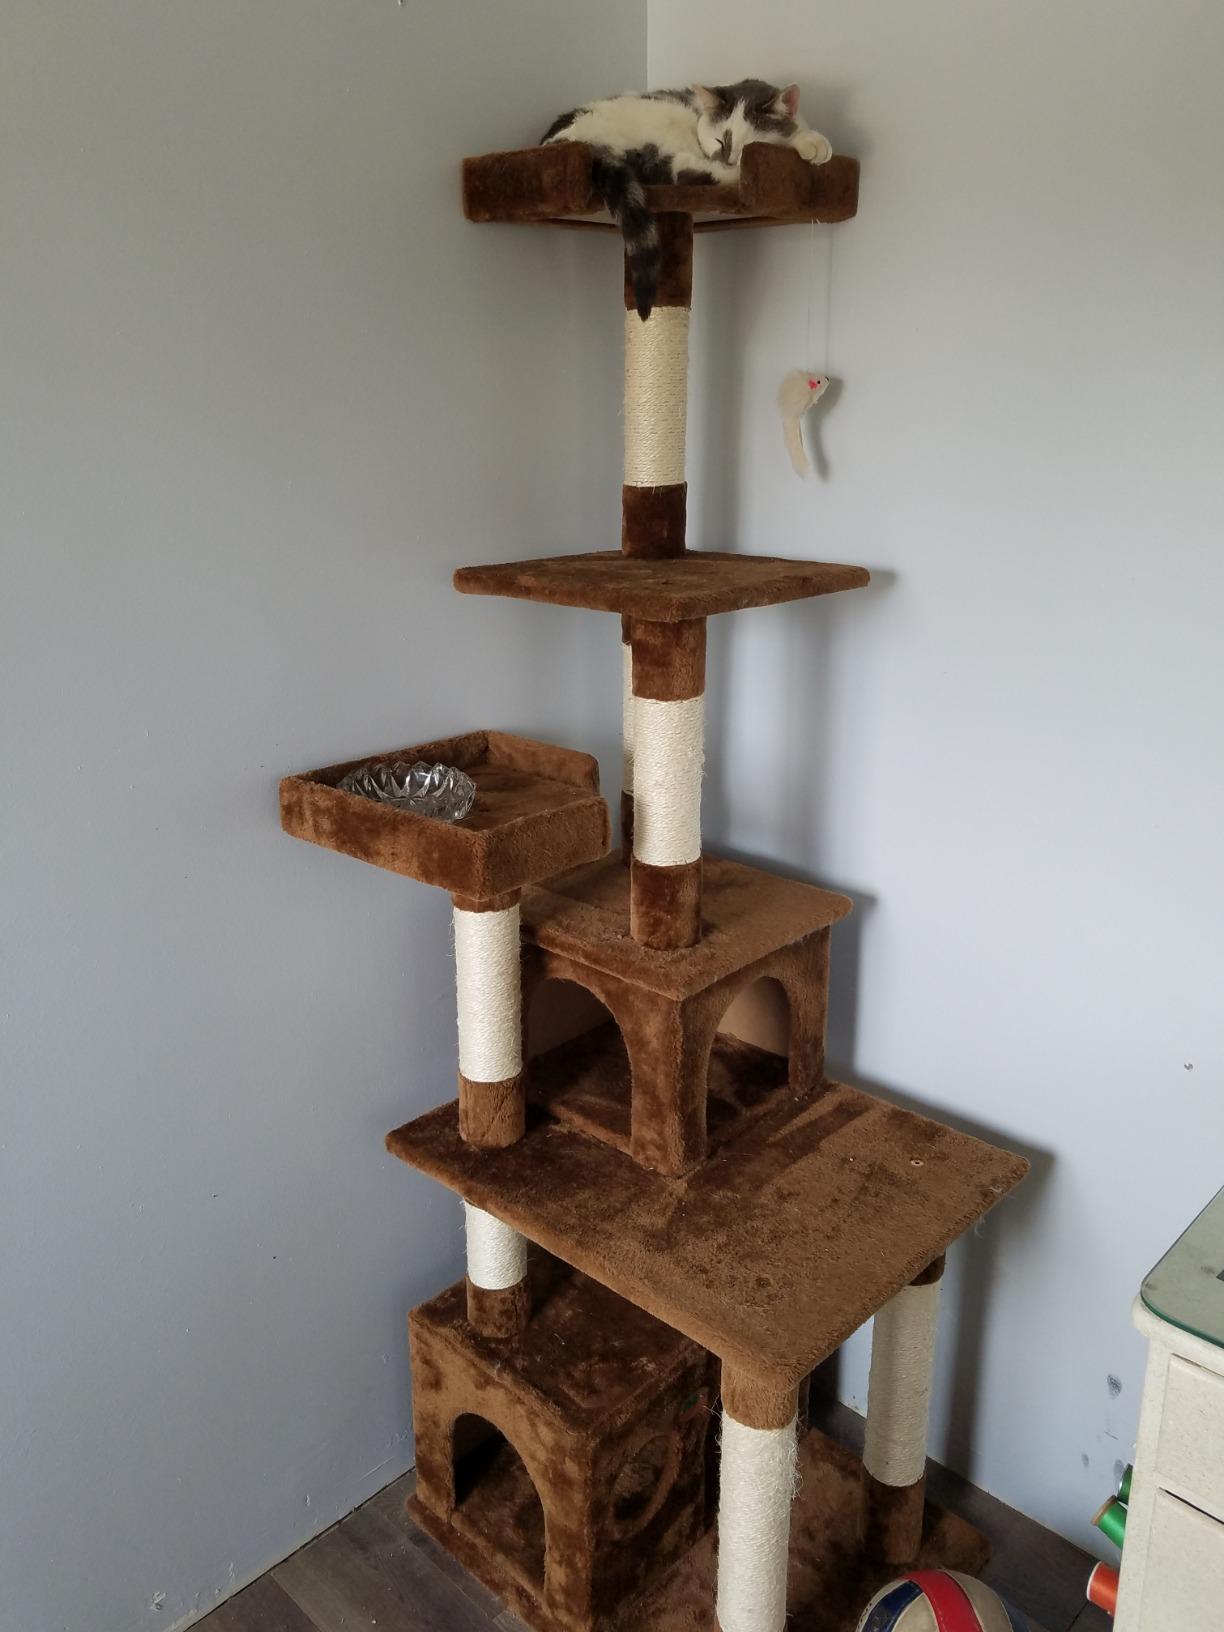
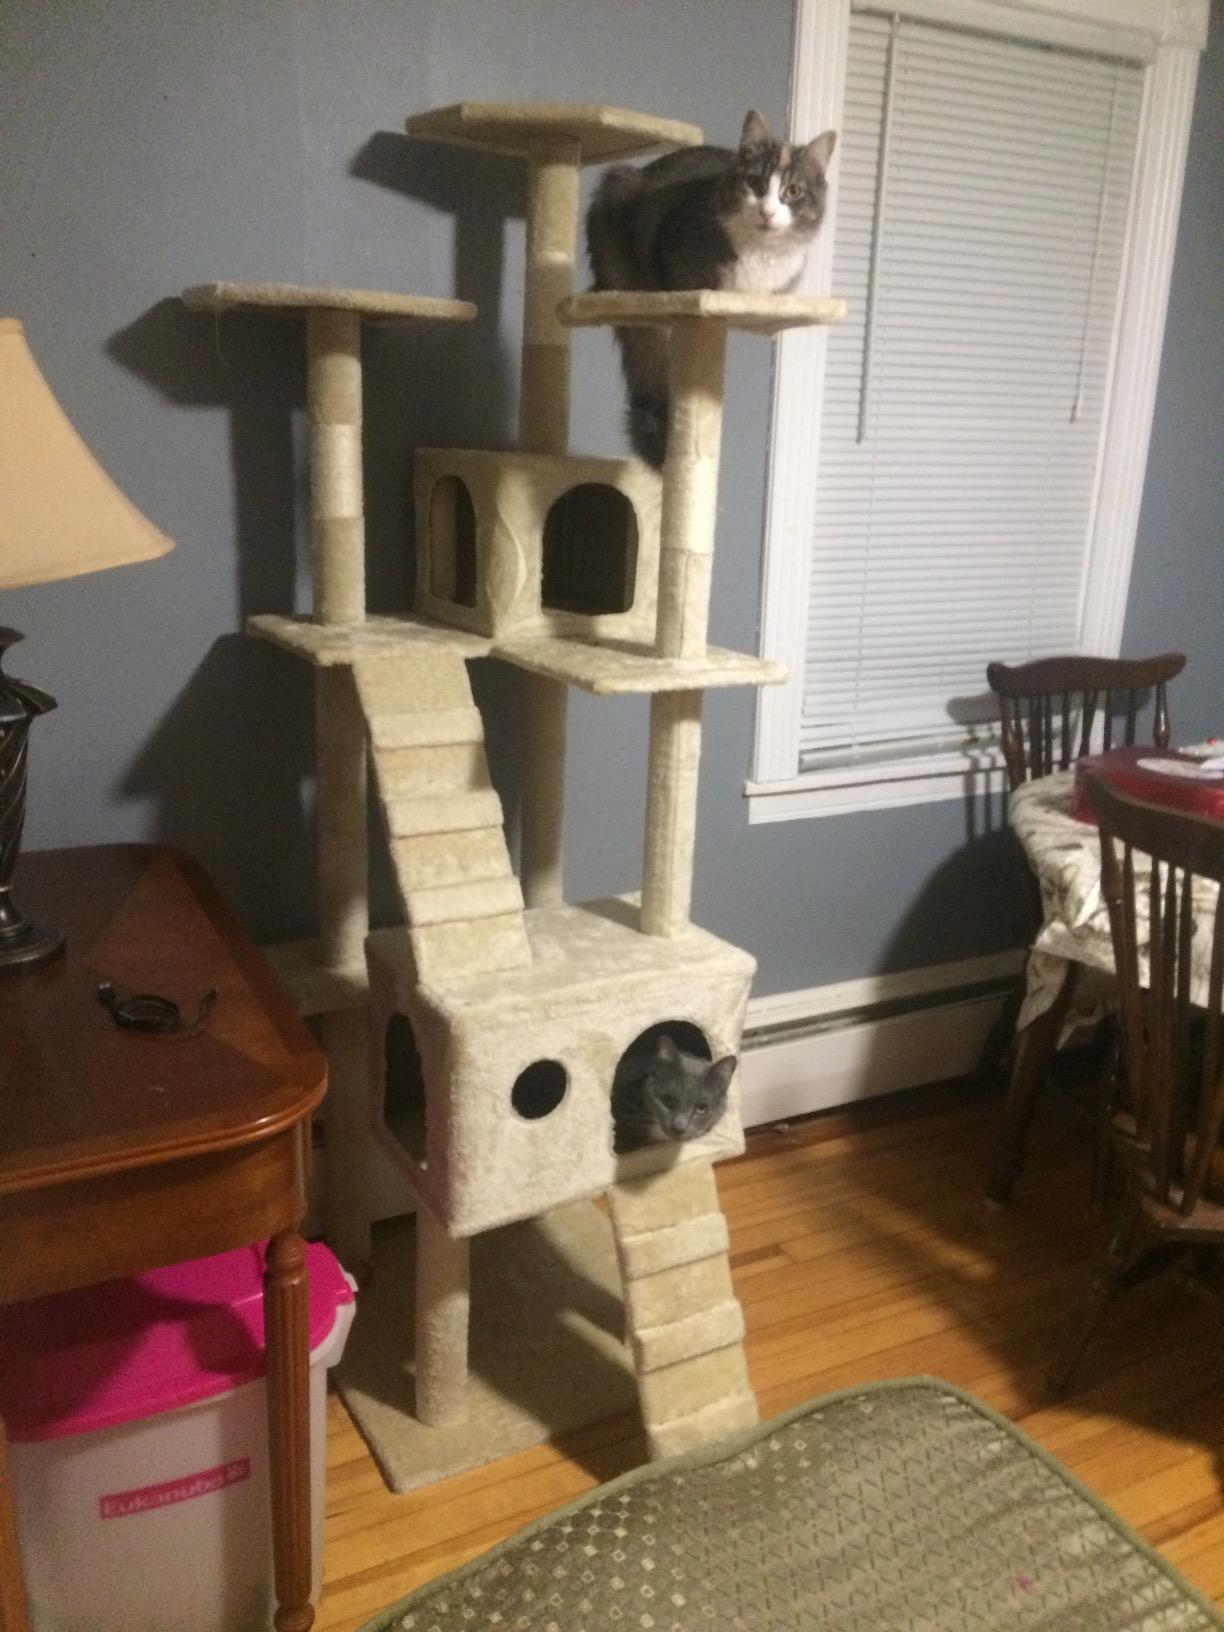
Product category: items_cat tree
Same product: no